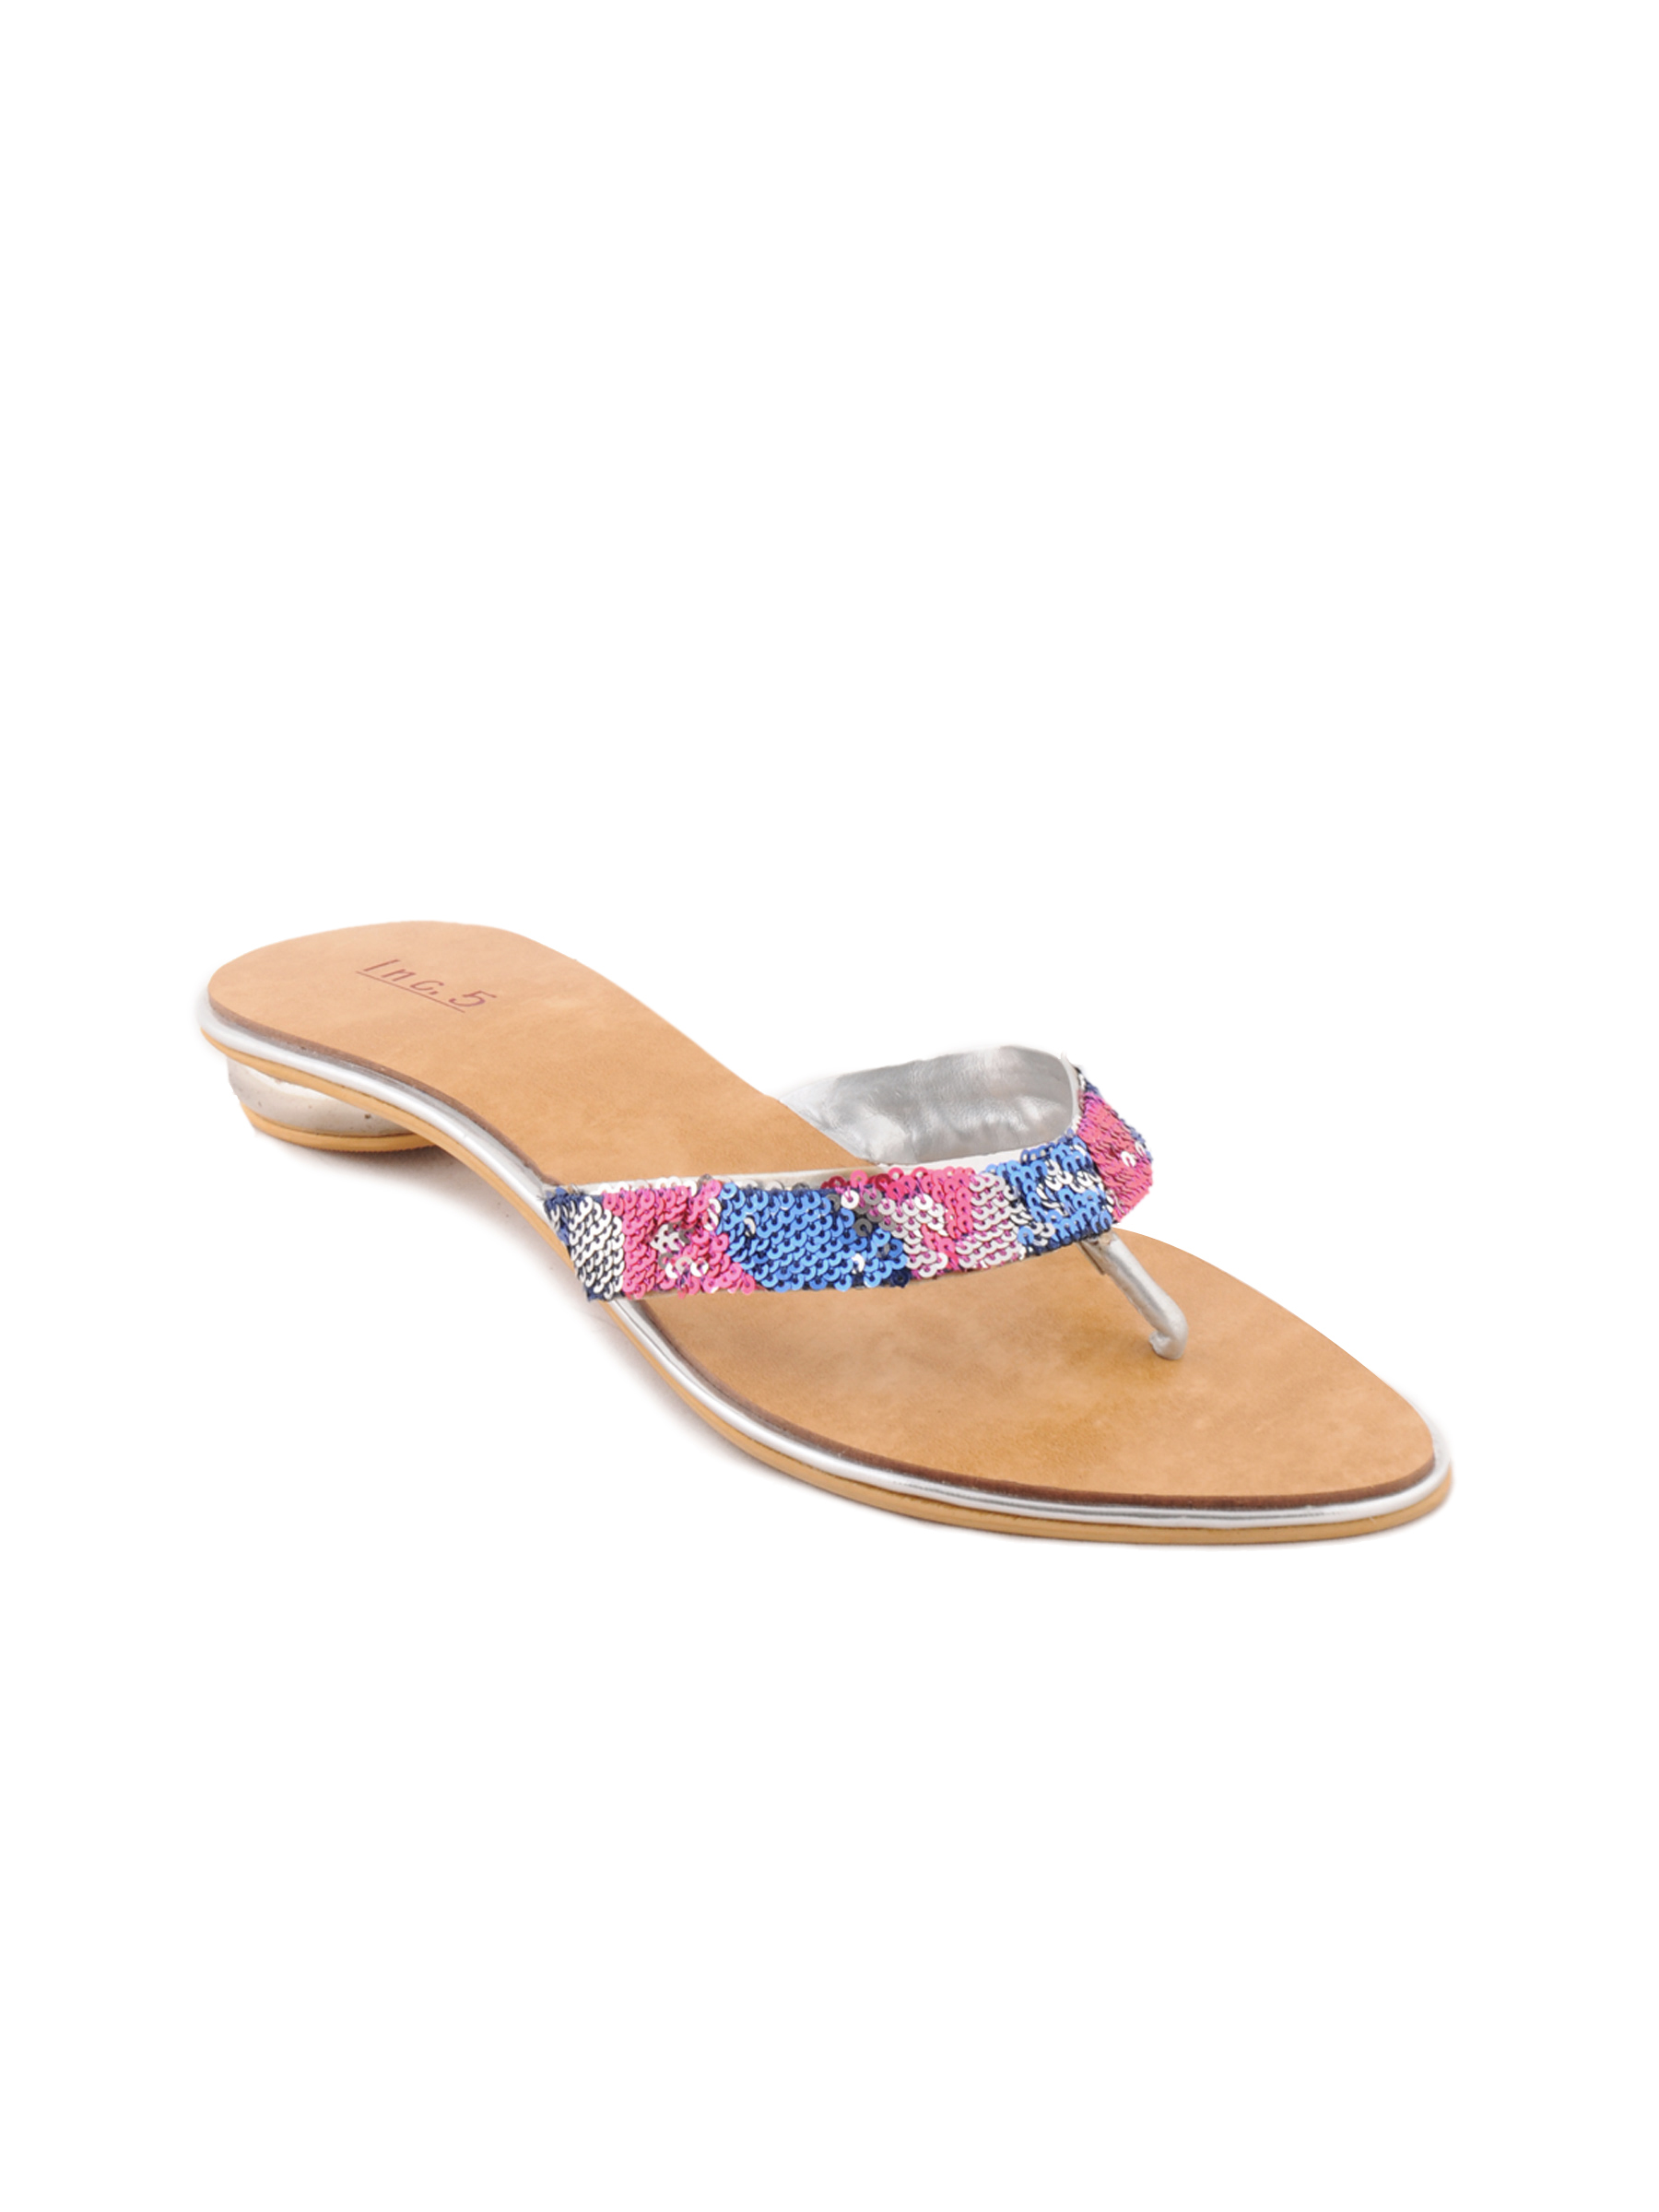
Inc 5 Women Casual Multi Flats
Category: Footwear / Shoes / Heels
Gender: Women
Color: Multi
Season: Winter 2012
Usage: Casual